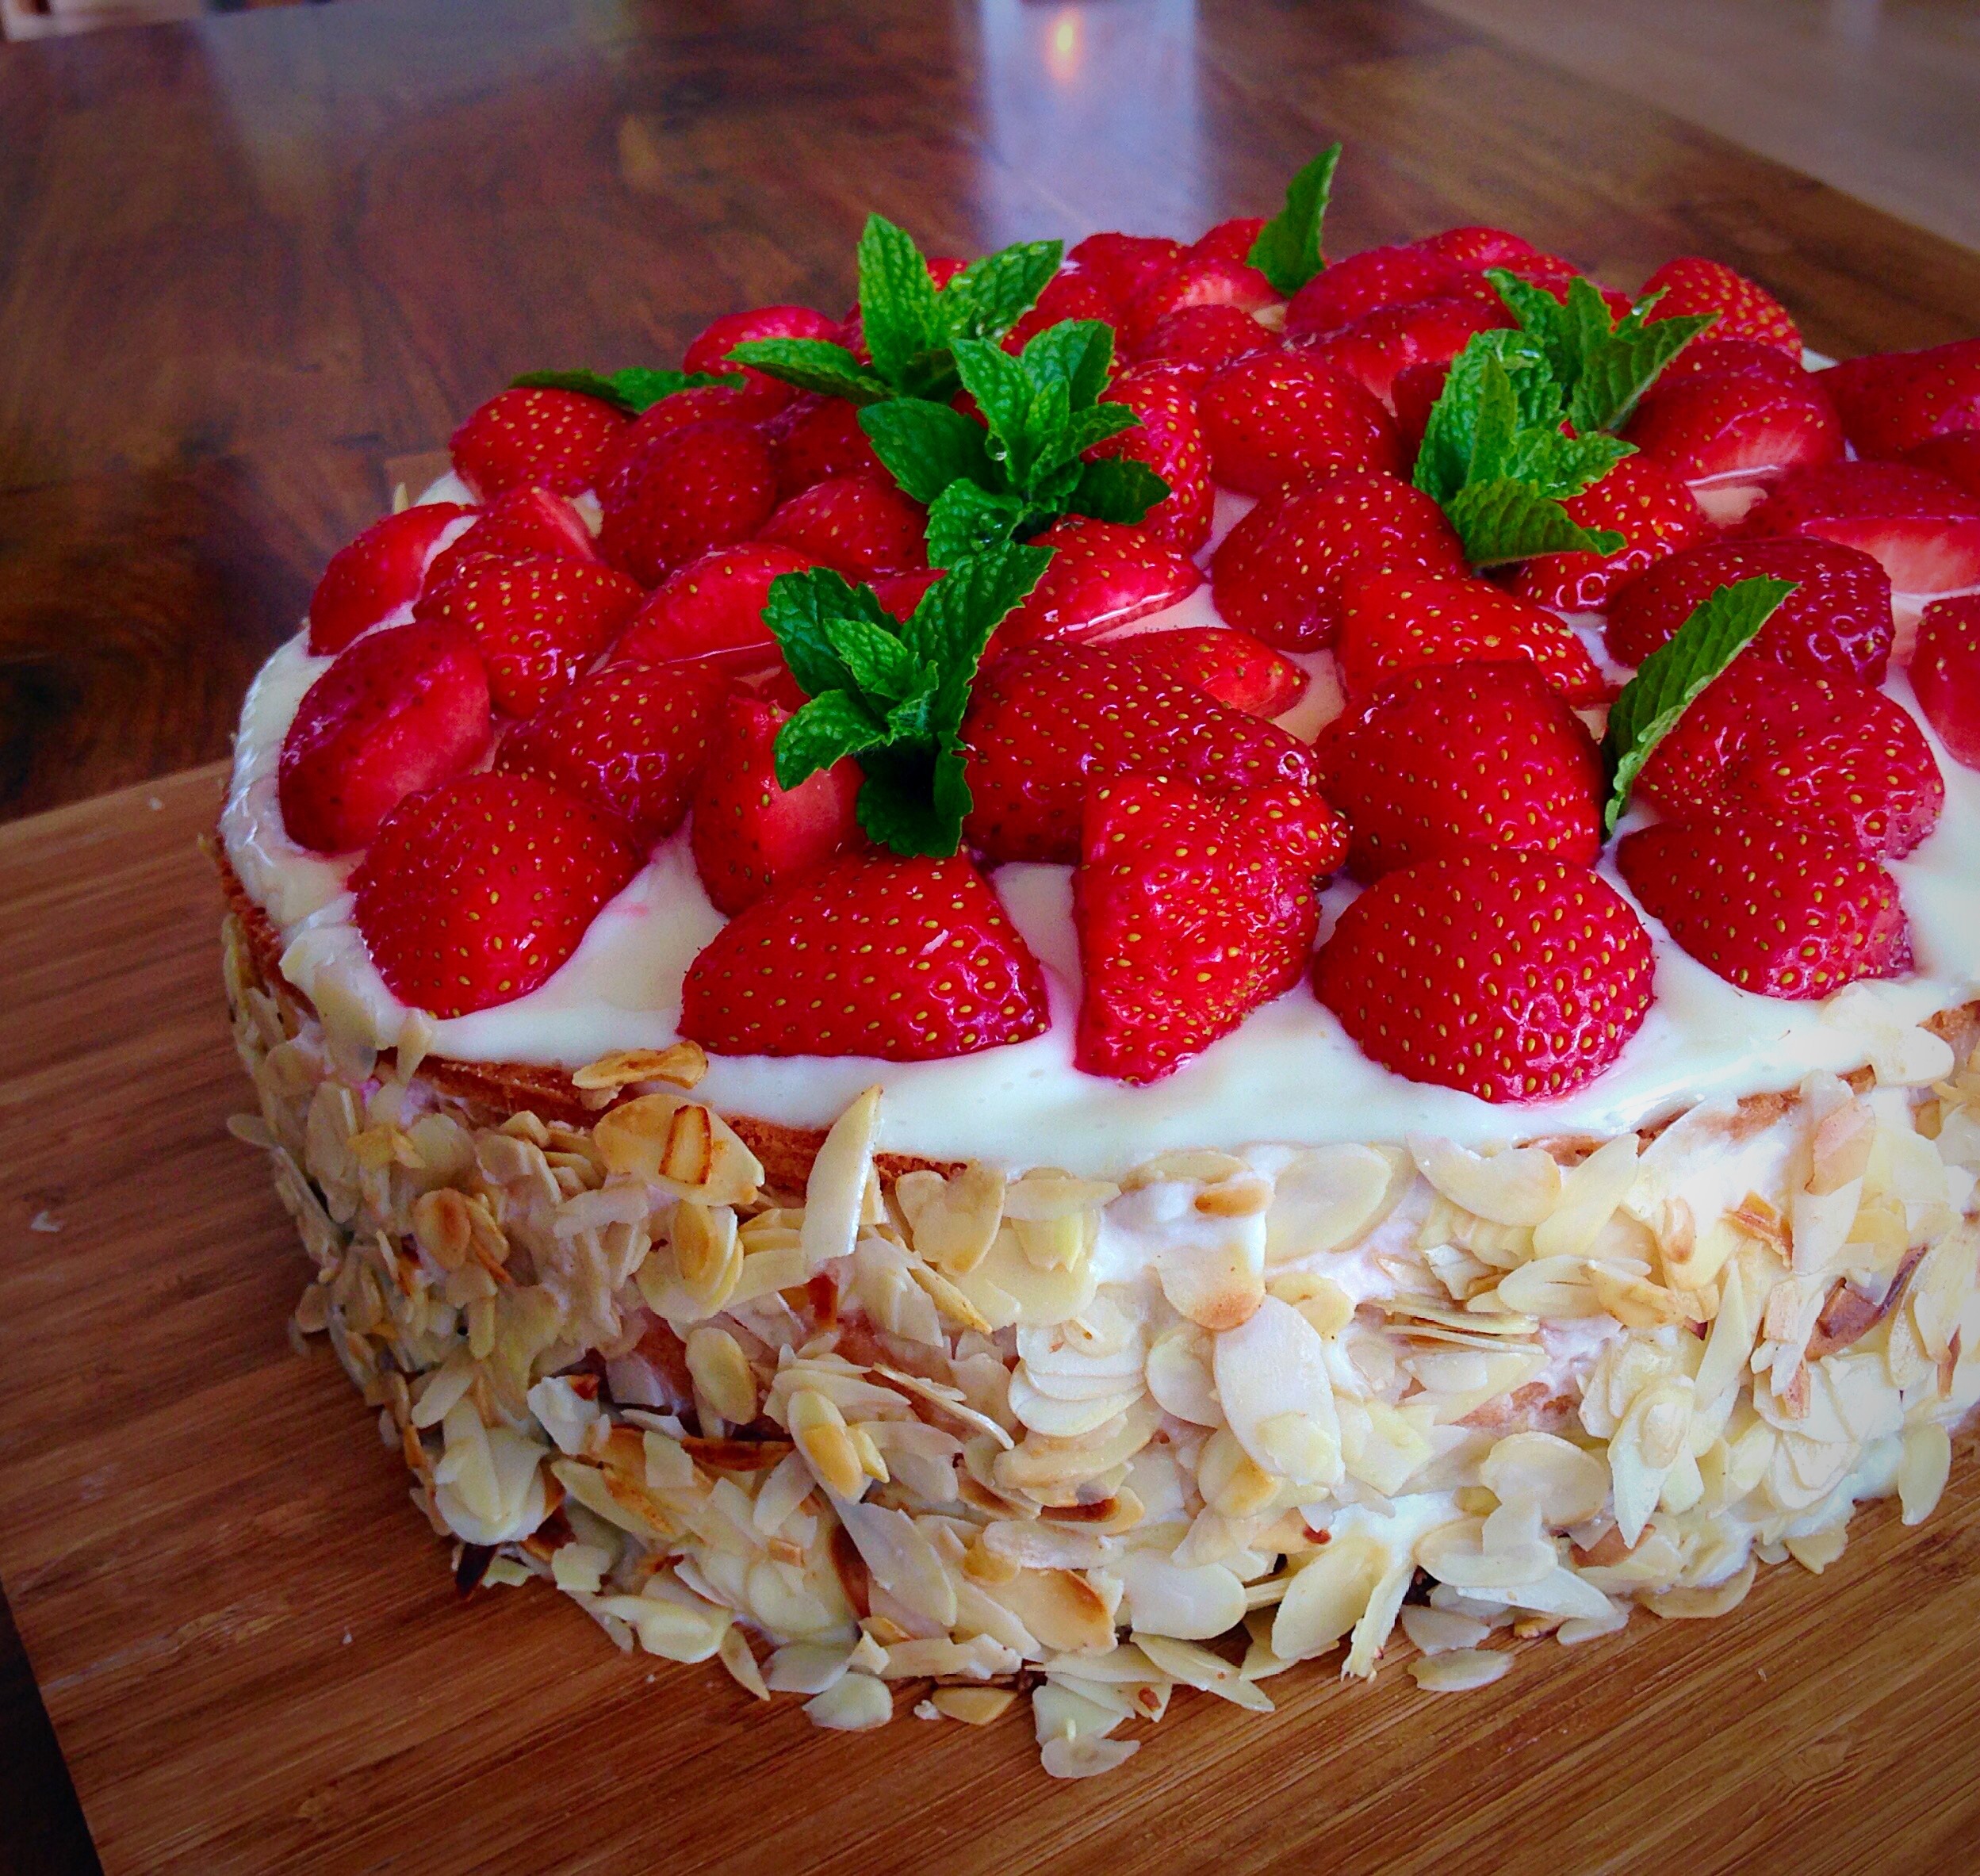
plant, fruit, dish, meal, food, produce, breakfast, dessert, cuisine, cake, bakery, strawberry, whipped cream, strawberries, torte, pavlova